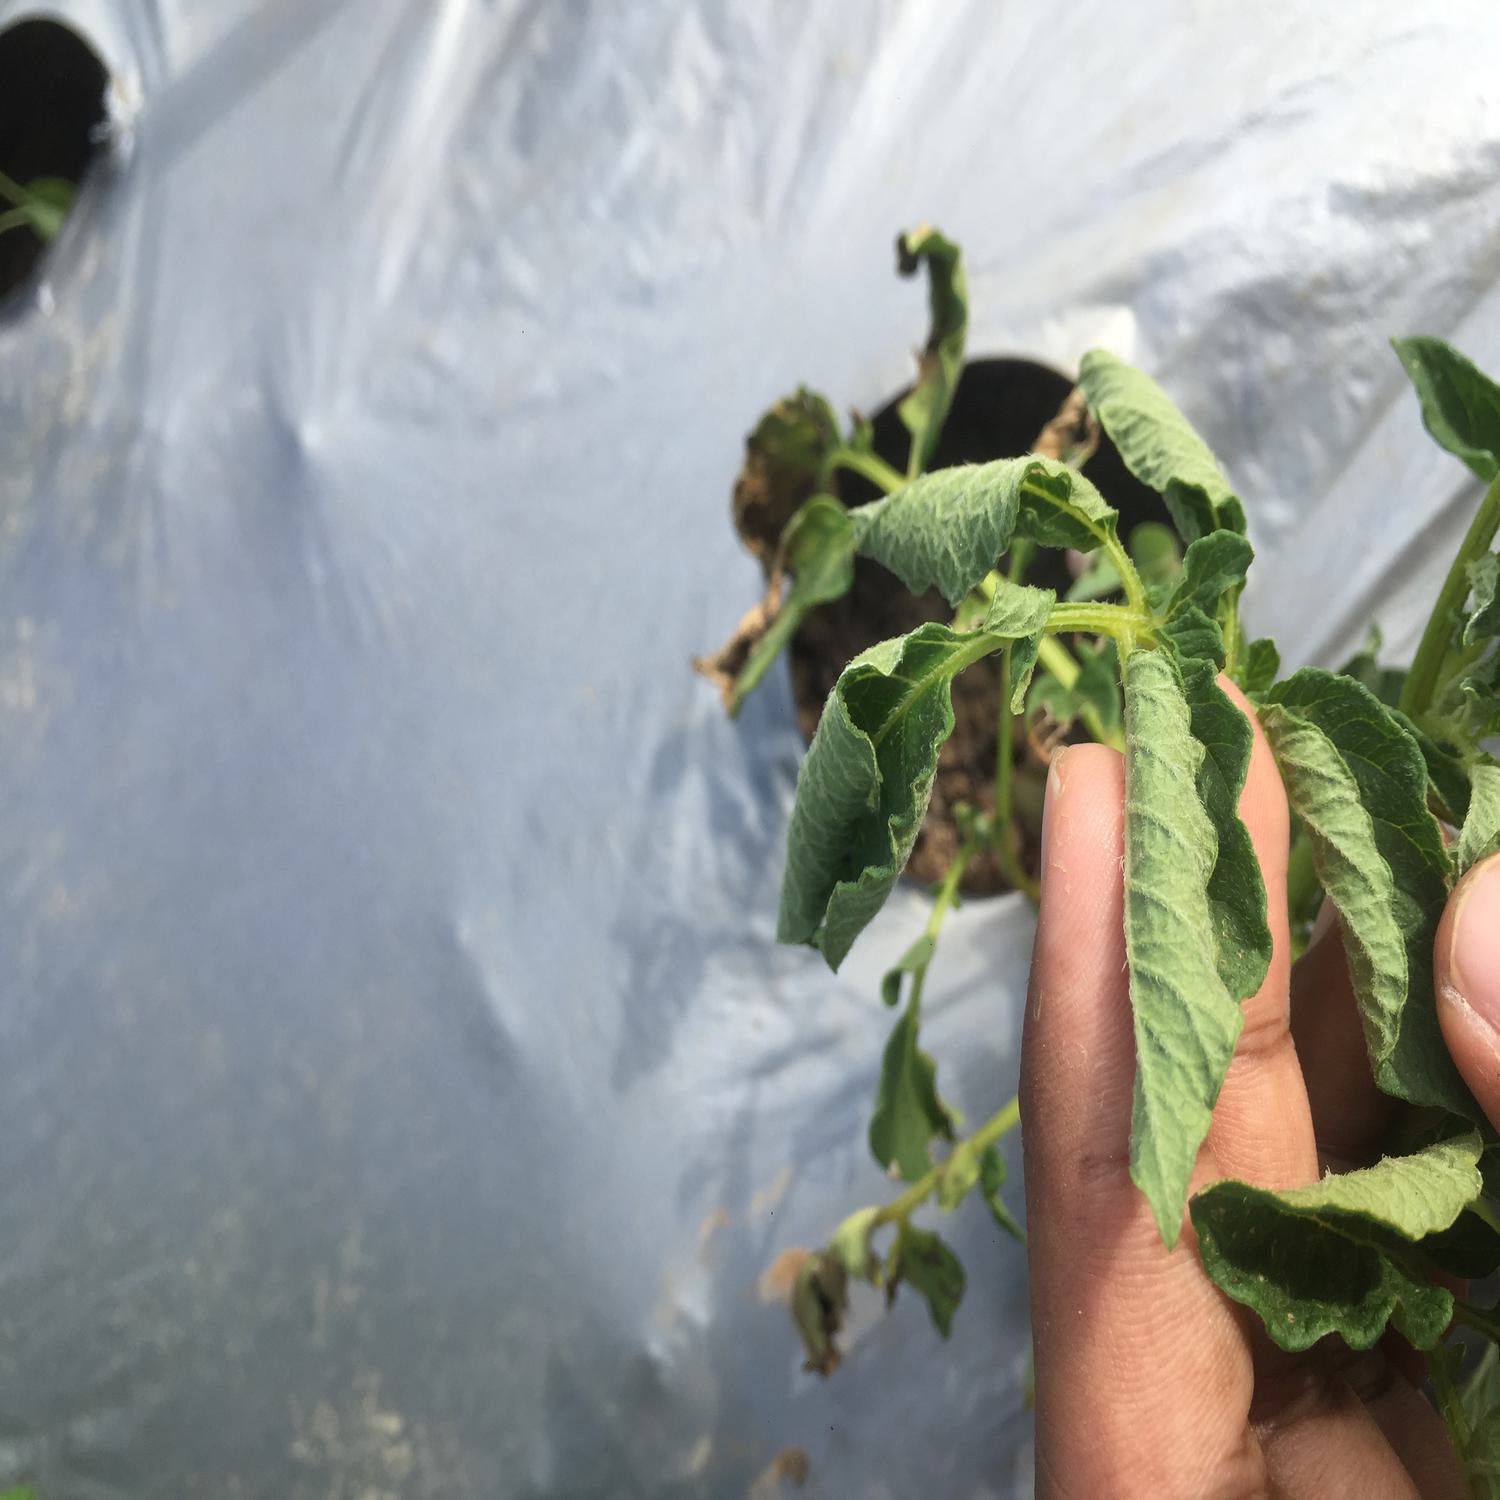
Etiqueta: Pudricion_Parda